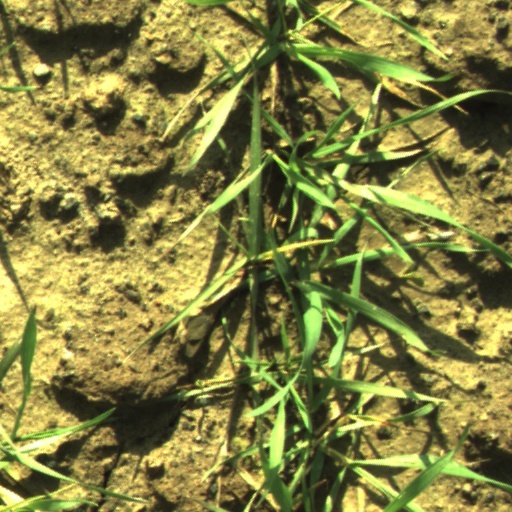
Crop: wheat